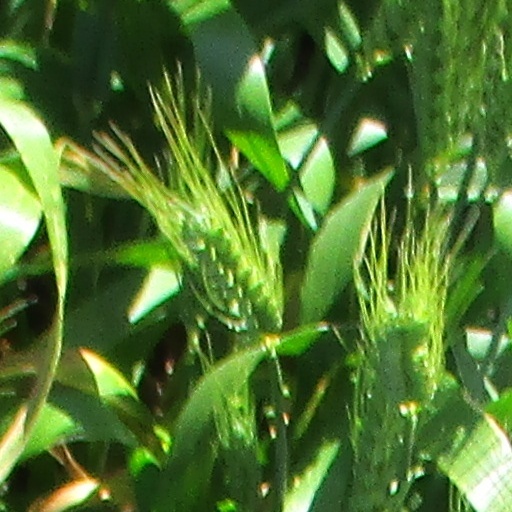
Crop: wheat